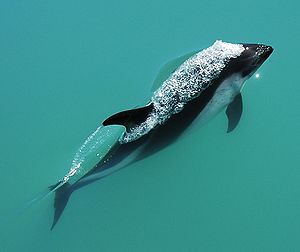
Sydlig hvidskæving
Sydlig hvidskæving er en mindre delfin, der lever langs kysten af det sydlige Sydamerika og Falklandsøerne.